M109 howitzer

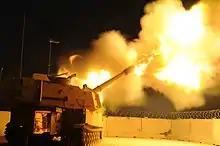
A M109A6 "Paladin" firing at night

Between 1969 and 1971 Norway acquired 126 M109Gs from West Germany. They were then upgraded to the M109A3GN configuration during the latter half of the 1980s.